MilSuite

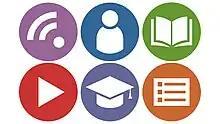
Individual icons for milSuite and its five major applications.

The milSuite product line grew out of a need for new knowledge management solutions for an Army workforce at Fort Monmouth, N.J., which was expected to lose a significant number of personnel due to the announcement of Base Realignment and Closure, 2005. Original use of an internal MediaWiki and internal WordPress site from 2007-08 focused on building and updating living knowledge archives, the expertise of departing leaders and the specialized knowledge of subject matter experts.